Body without organs

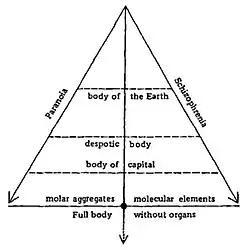
A schizoanalytical diagram of the social dynamic of the body without organs, from "Anti-Oedipus".

The body without organs (or BwO; French: or ) is a fuzzy concept used in the work of French philosophers Gilles Deleuze and Félix Guattari. The concept describes the unregulated potential of a body—not necessarily human—without organizational structures imposed on its constituent parts, operating freely. The term, first used by French writer Antonin Artaud, appeared in his 1947 play "To Have Done With the Judgment of God". Deleuze later adapted it in his 1969 book "The Logic of Sense", and ambiguously expanded upon it in collaboration with Guattari in both volumes of their work "Capitalism and Schizophrenia" (1972 and 1980).